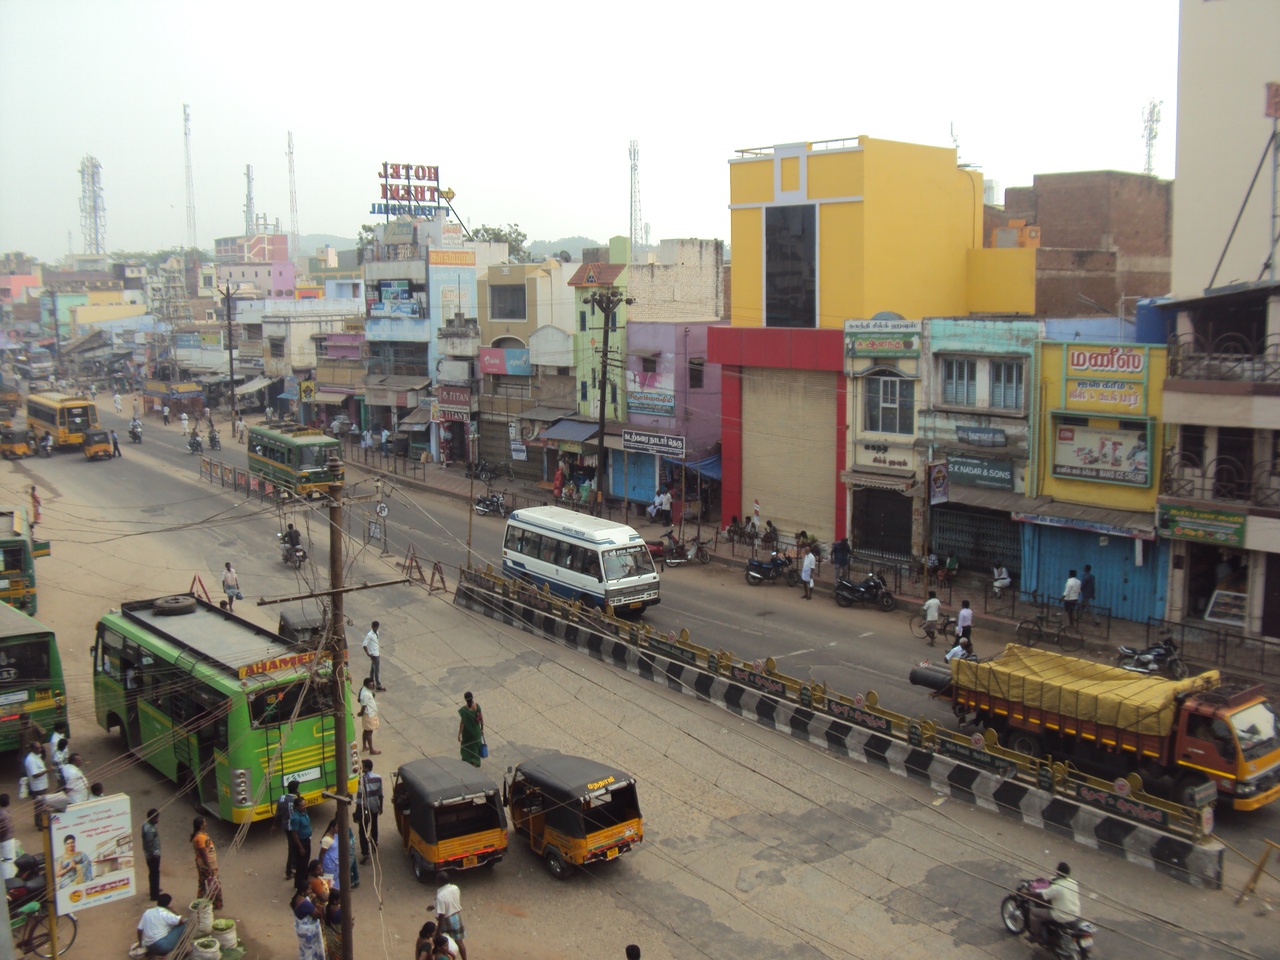
Theni Town